March 717

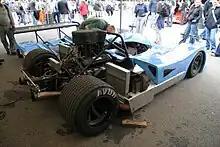
March 717 rear exposed

The March 717 was a British Group 7 sports prototype racing car, built by March Engineering in 1970 for the Can-Am series. As with all other full-size Can-Am cars of the time, it used a large-displacement, mid-mounted, , naturally-aspirated, Chevrolet big-block V8 engine, making . Like its predecessor, it was driven by legendary New Zealand racing driver, Chris Amon.